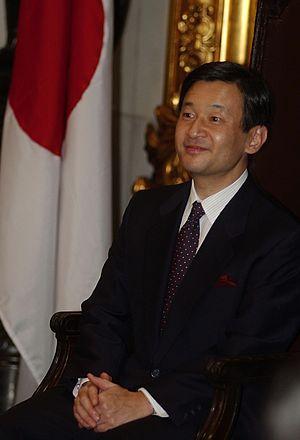
L’investiture du roi Willem-Alexander des Pays-Bas, le 30 avril 2013, a officiellement débuté après l’abdication de sa mère la reine Beatrix, vers 10 heures et 10 minutes du matin, et s’est achevée dans la nuit par des festivités dans tout le royaume.